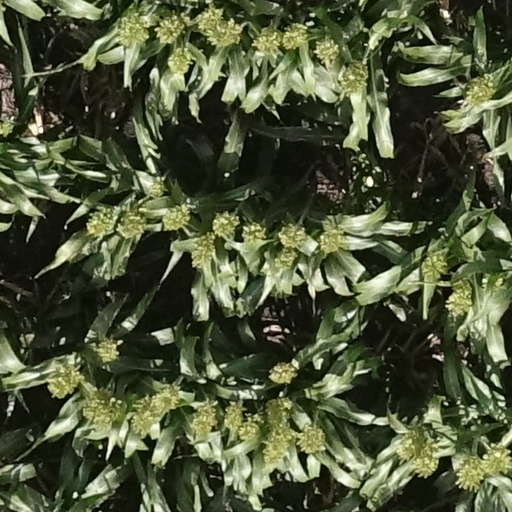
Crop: sorghum